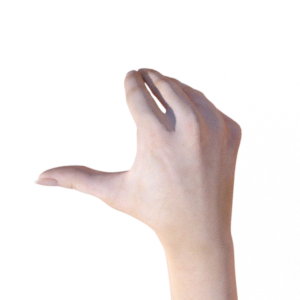
Label: rock